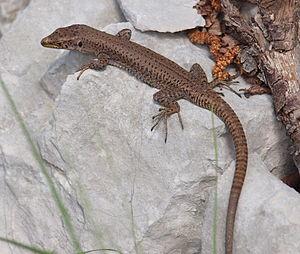
Dinarolacerta mosorensis est une espèce de sauriens de la famille des Lacertidae.